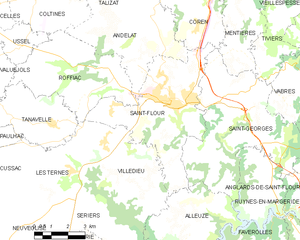
Saint-Flour
Kort over kommunen
Kort over kommunen
Saint-Flour er en kommune og by i departementet Cantal i regionen Auvergne-Rhône-Alpes i det centrale Frankrig. Dets indbyggere kaldes Sanflorains.